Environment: real
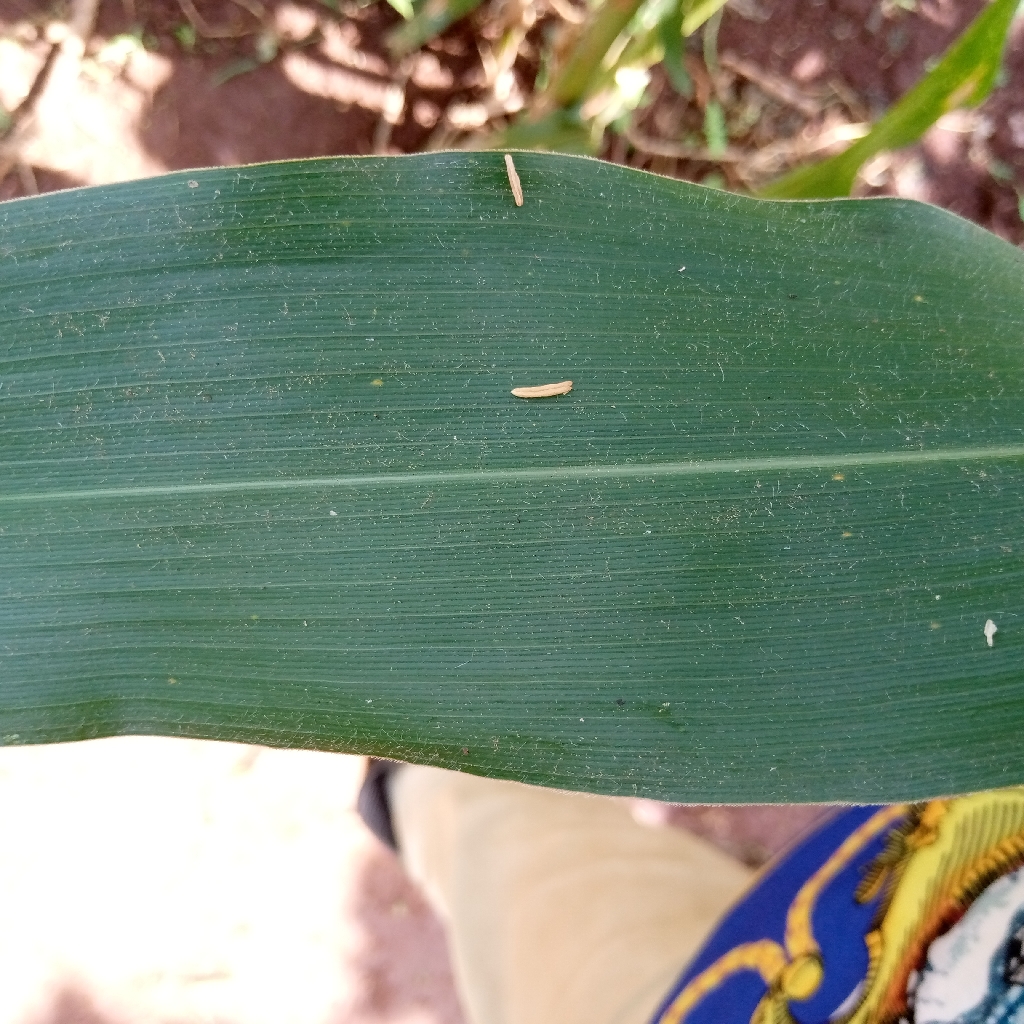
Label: healthy